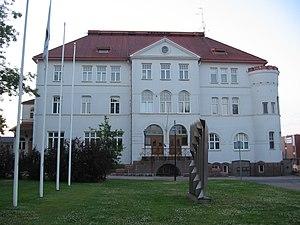
Karhula est un quartier de la ville de Kotka en Finlande.
Kotka est une ville de Finlande située au Sud-Est du pays, sur deux îles à l'embouchure du fleuve Kymi.